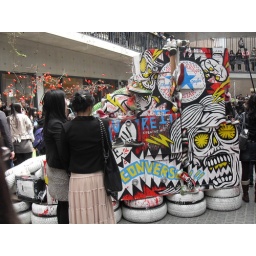
I love this. A rando converse shoe in the middle of a traditional market area.